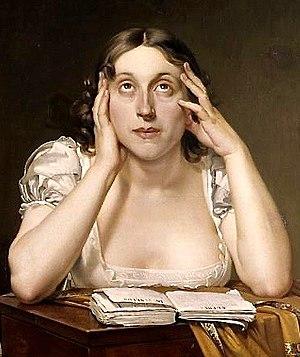
Marceline Desbordes-Valmore, née le 20 juin 1786 à Douai et morte le 23 juillet 1859 à Paris, est une poétesse française.